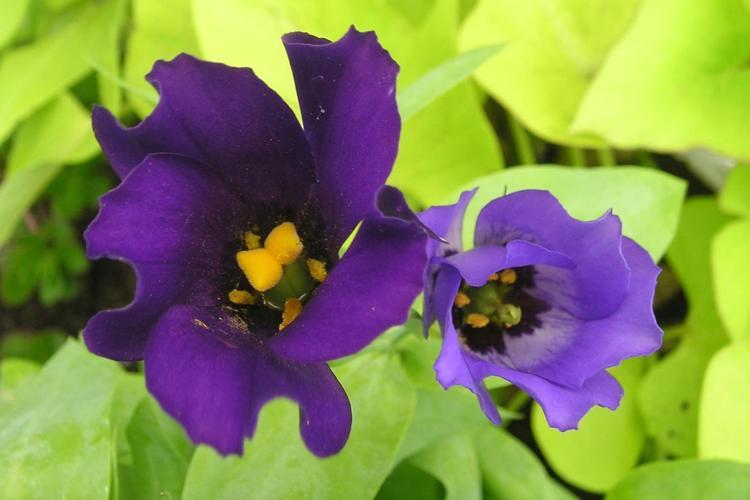
Label: bolero deep blue